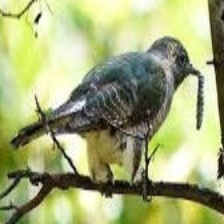
Species: AFRICAN EMERALD CUCKOO
Scientific name: CHRYSOCOCCYX CUPREUS